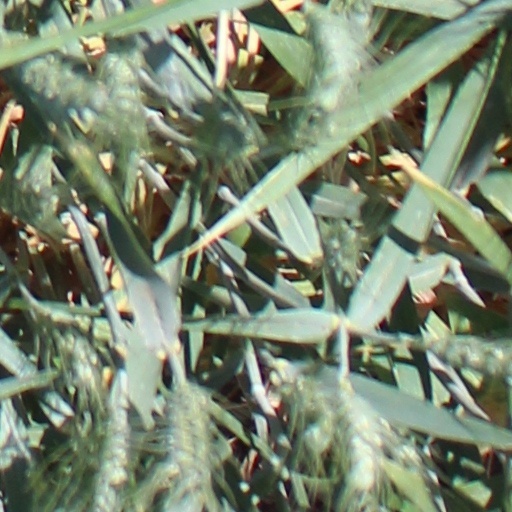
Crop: wheat